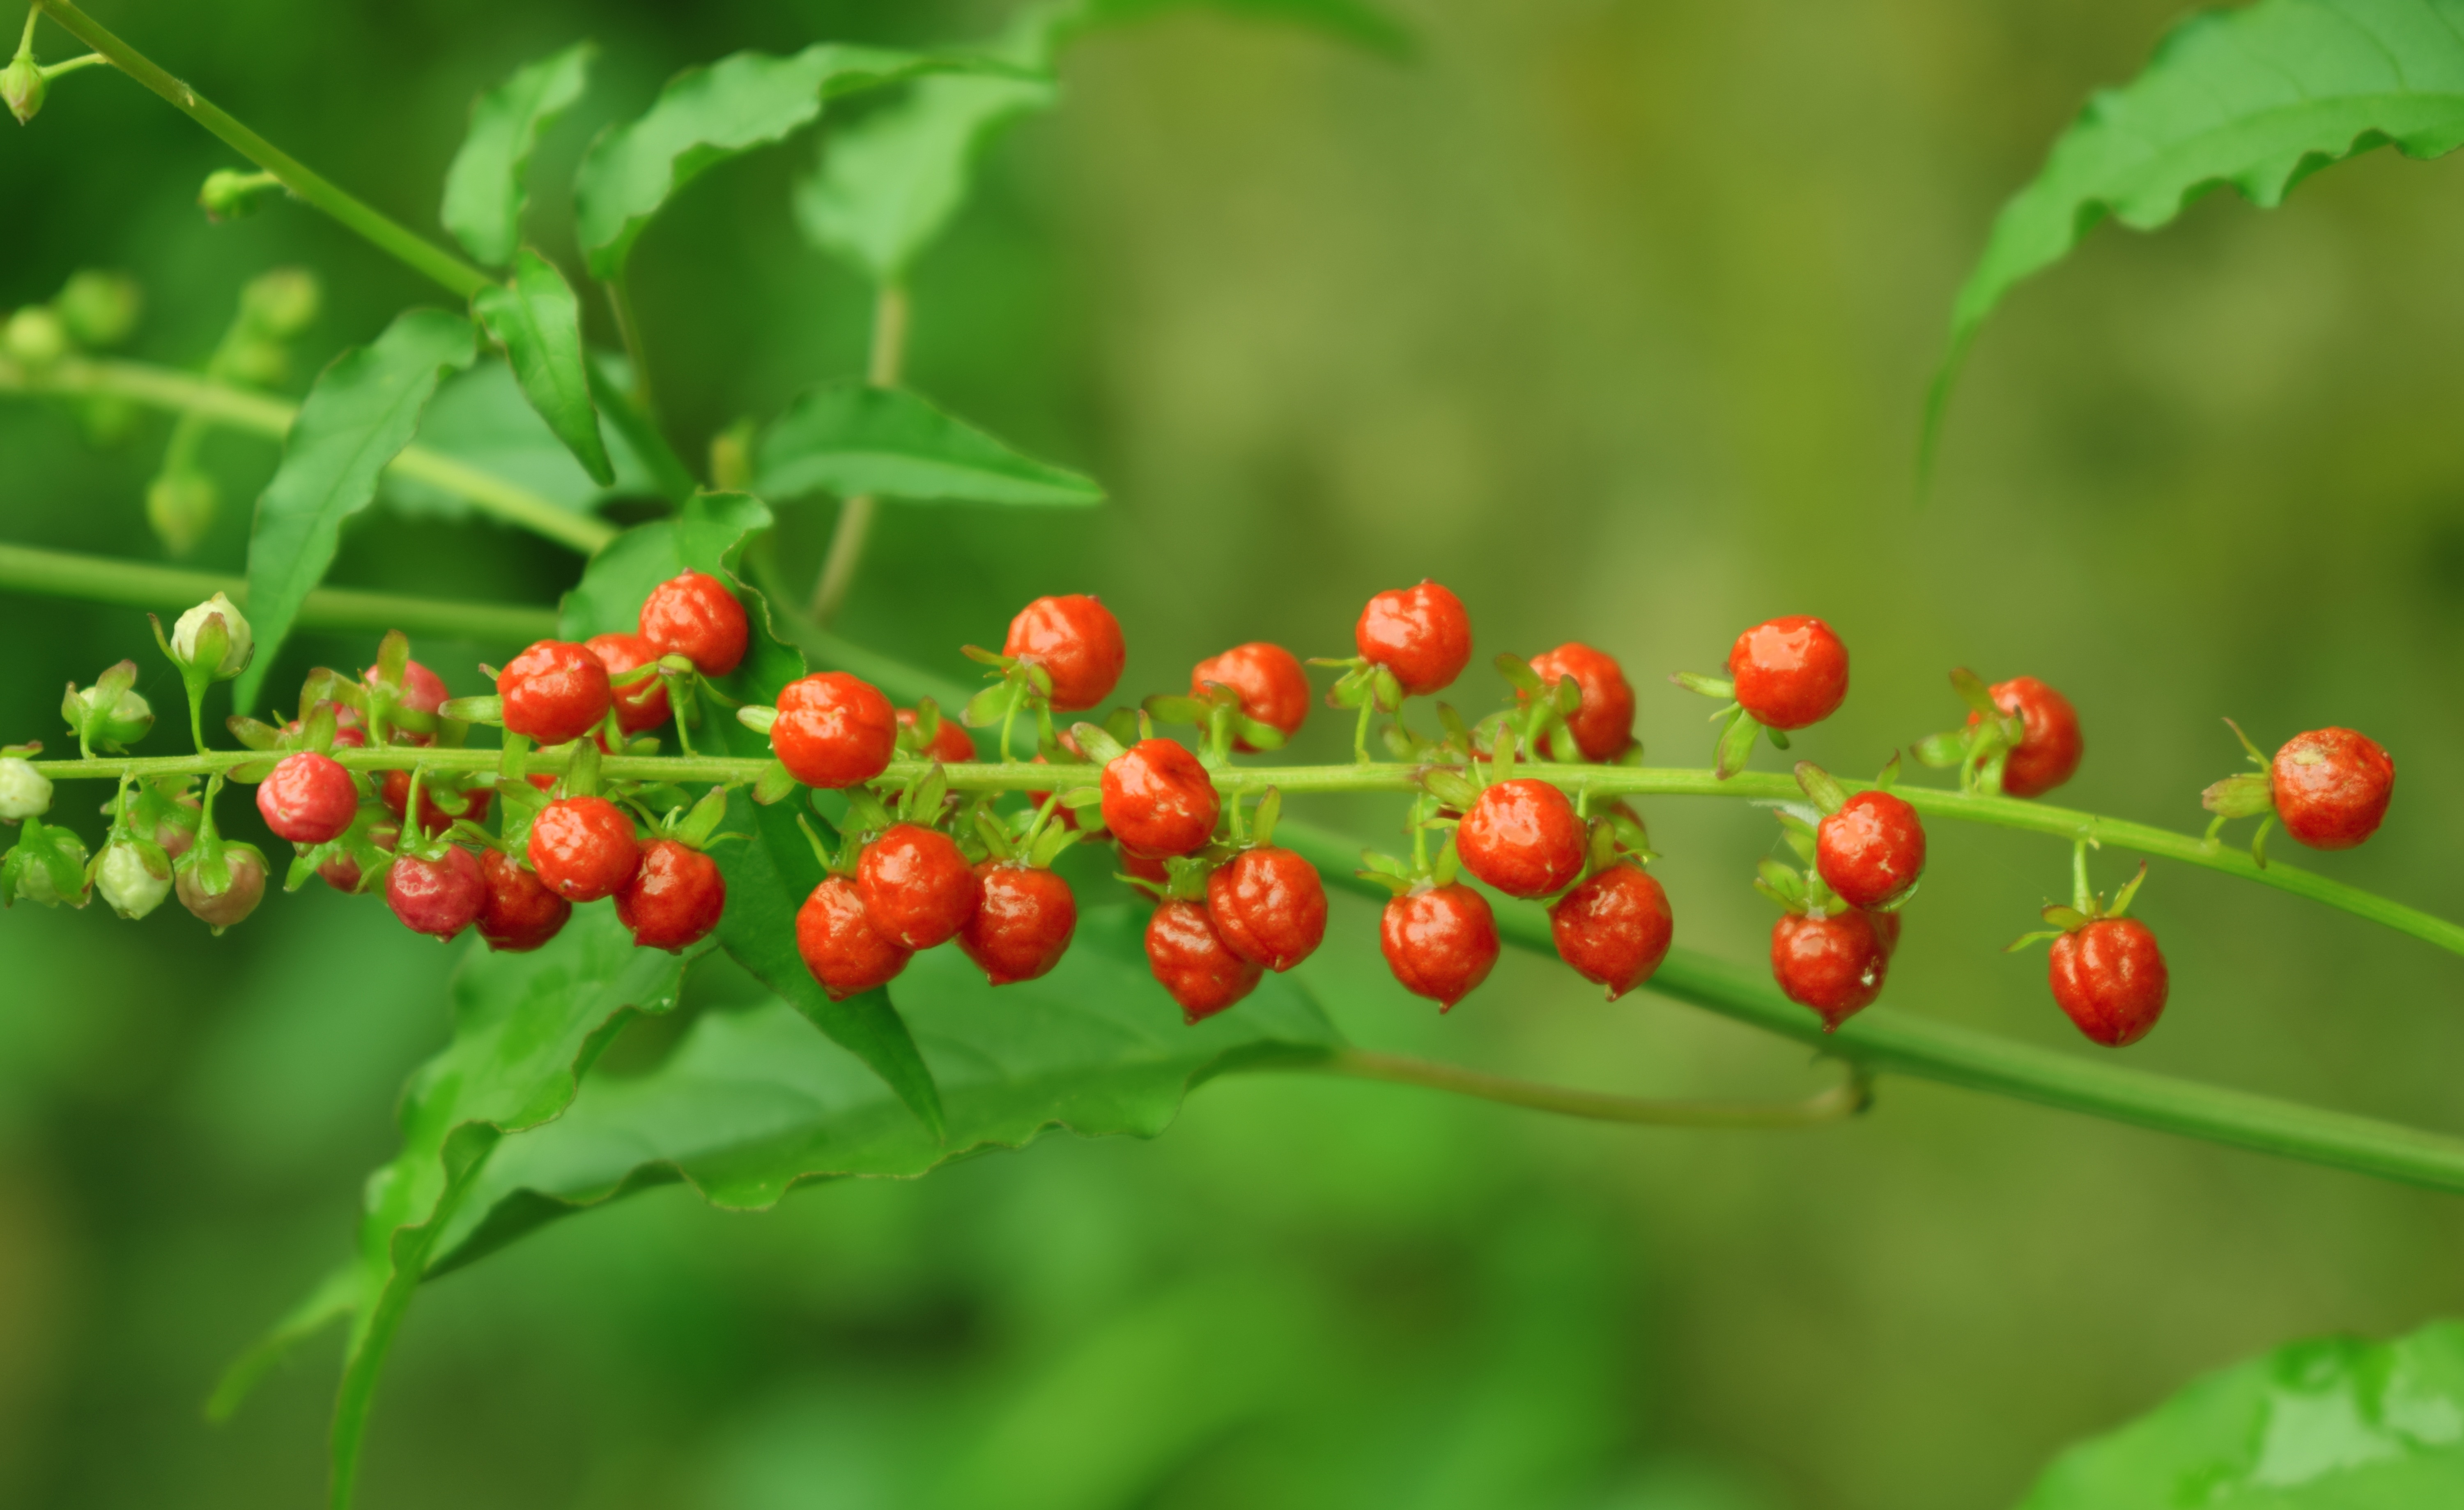
nature, branch, plant, fruit, berry, leaf, flower, food, green, produce, fresh, botany, colorful, flora, freshness, wildflower, shrub, gr, rowan, macro photography, flowering plant, small fruit, red color fruit, land plant